Juuso Riikola

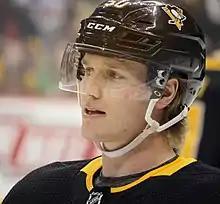
Riikola with the Pittsburgh Penguins in 2019

Juuso Riikola (born 9 November 1993) is a Finnish professional ice hockey defenseman currently playing with SCL Tigers of the National League (NL). His brother, Simo-Pekka, also played professionally.